Dutch farmers' protests

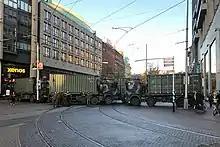
Military blockades in the streets of The Hague, 16 October 2019.

In 2019, the Netherlands entered a nitrogen emission crisis when on 29 May the Council of State, the highest Dutch administrative court, ruled that the existing emission policy violated Dutch law and European regulations protecting vulnerable nature reserves and biotopes. In principle no further emission critically impacting such areas was allowed, which threatened to halt a significant part of Dutch building and infrastructural projects, unless their nitrogen output would be compensated by a reduction in agricultural emissions. The National Institute for Public Health and the Environment (RIVM) reported that the severely damaging effects of nitrogen on Dutch soil could only be halted by direct action. The institute found that farmers were responsible for 46% of the country's nitrogen emission, mostly due to cow dung produced by the livestock industry. This situation led Tjeerd de Groot, a member of the House of Representatives for D66, a party in the ruling coalition, to propose new policy to halve the current Dutch livestock on 9 September 2019. The RIVM's findings coupled with De Groot's policy proposal led to resistance by Farmers Defence Force, a farmer activist group. It claimed that the institute had used "shady methods" to "portray" farmers as big time polluters. They claimed that their unfair portrayal as polluters is caused by the governments desire to let the real big time polluters go free. They claimed their fundamental rights were threatened by legislation aiming to lower emissions and demanded that any new legislation would not threaten agricultural undertakings with elimination. They also demanded more research to be undertaken before new legislation be proposed. The government repudiated the accusations of using "shady methods" being used by the RIVM and claimed the numbers were correct.